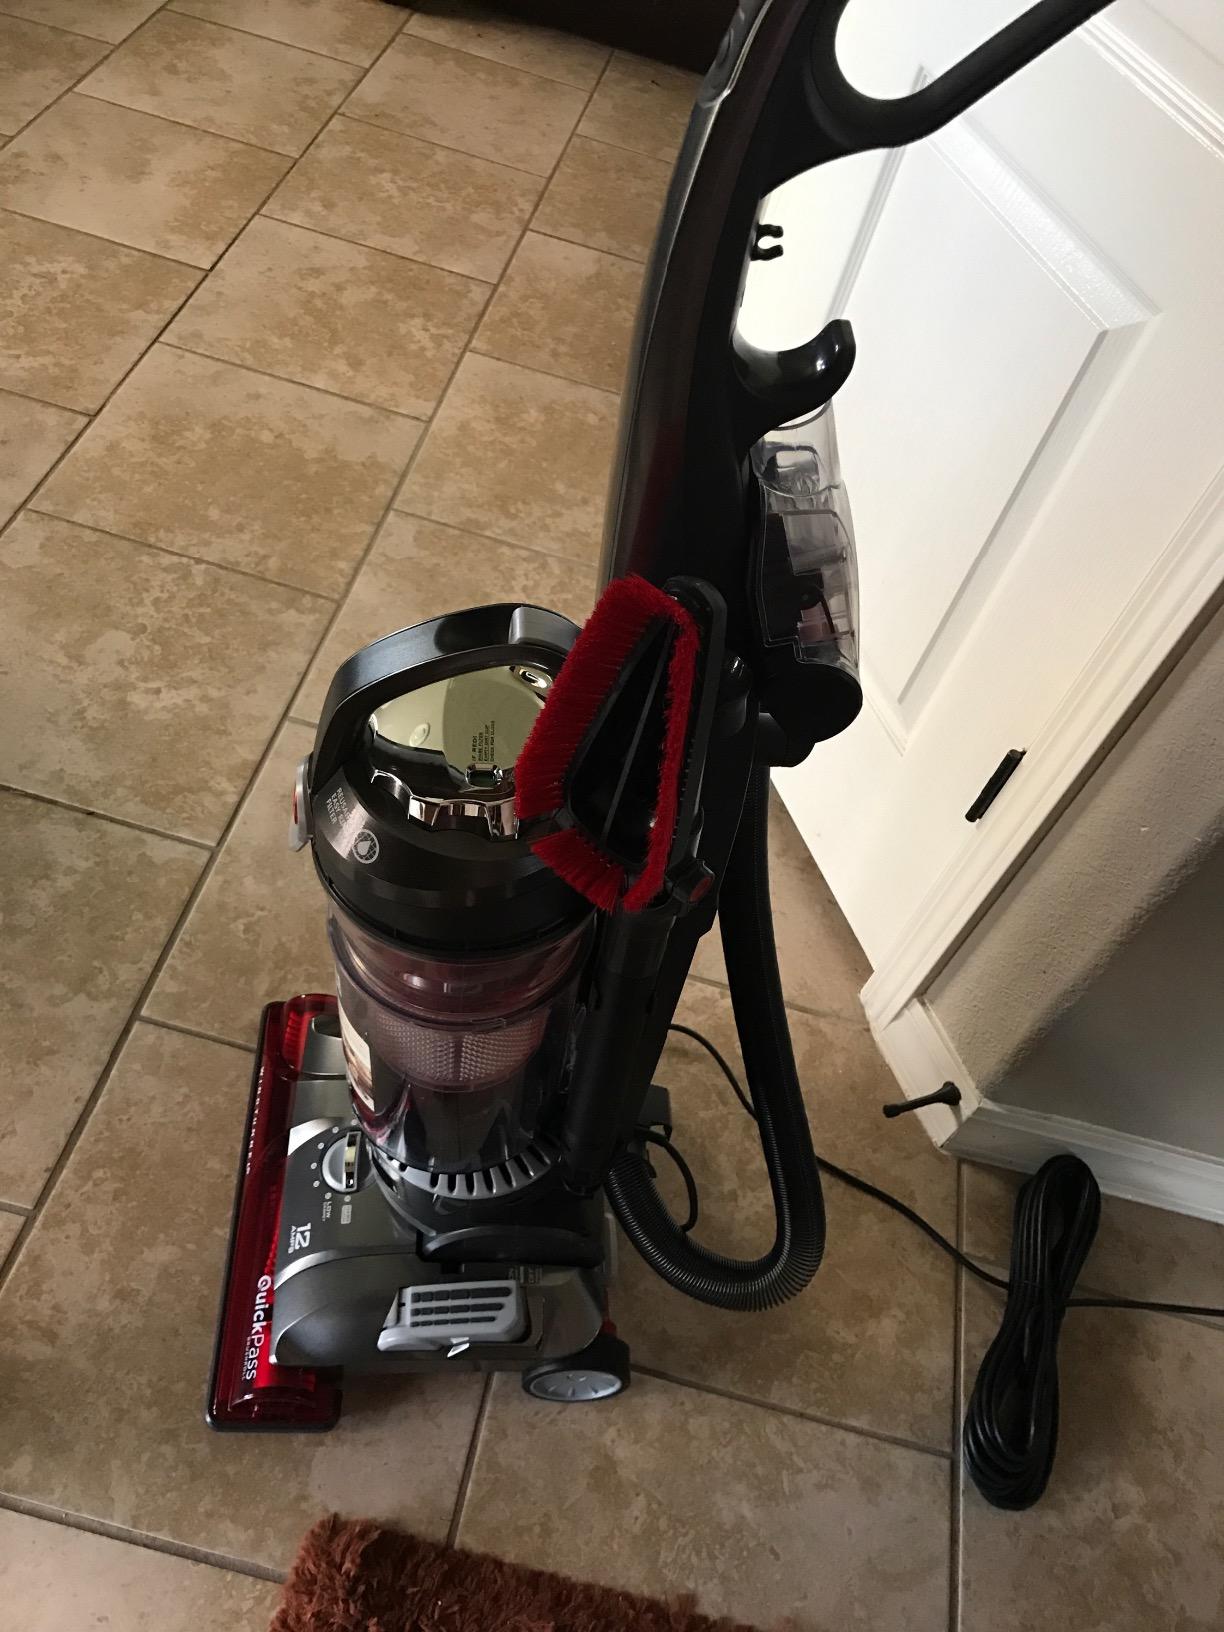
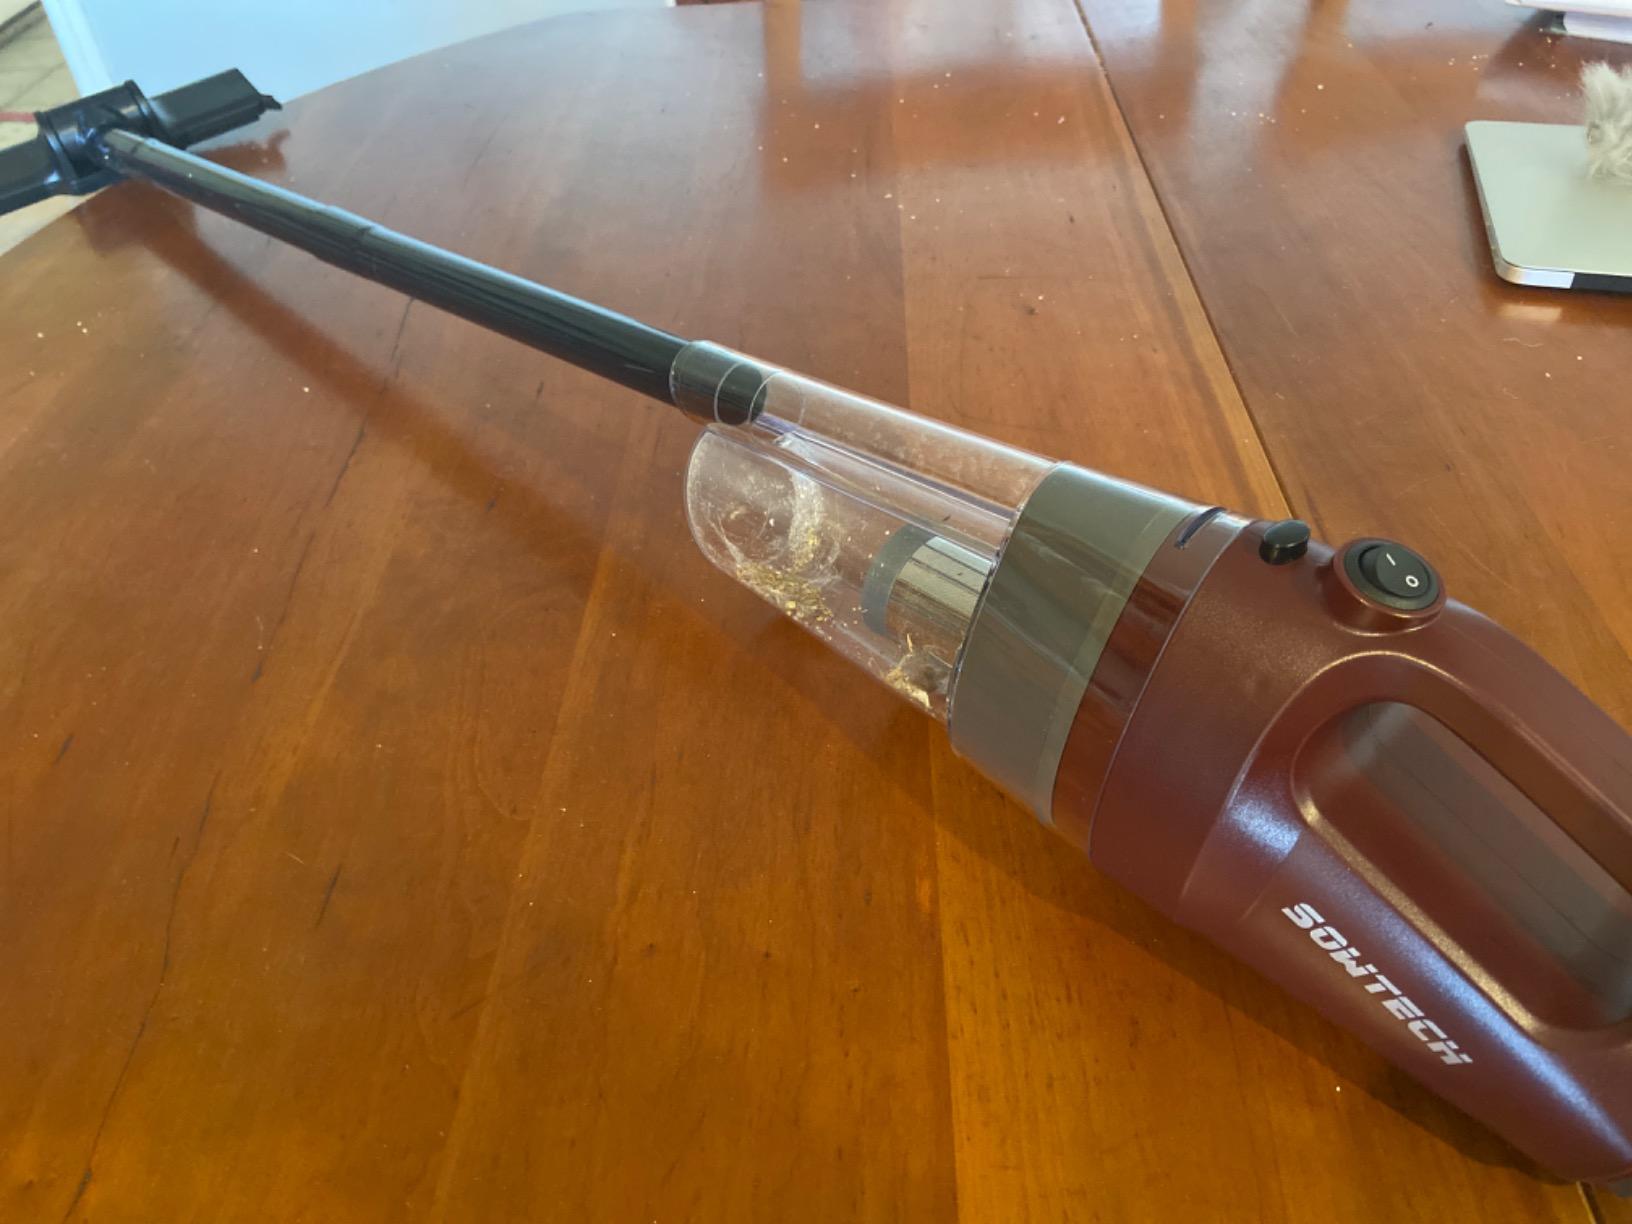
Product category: items_vacuum
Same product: no